Mikhail Galkin

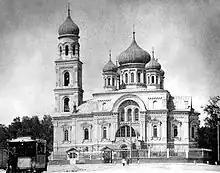
The Transfiguration Church (demolished in 1932) in Saint Petersburg where the rectors were first Vladimir Galkin then Mikhail Galkin

Mikhail Galkin was born in Saint Petersburg into the family of Vladimir Pavlovich Galkin who was a Russian Orthodox priest.